Herbert London

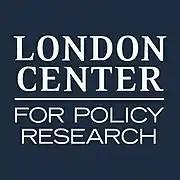

The London Center for Policy Research (LCPR) is a 501(c)(3) nonprofit organization that was founded in 2012 by London in New York City and defines itself as a boutique think tank created to engage in research and advise on key policy issues of national security, international relations, energy, and risk analysis. The center claims to challenge conventional wisdom where appropriate, add texture to the current deliberations on policy issues and build support for positions that further the national interest and the interest of key allies. The London Center was influential in the staffing and policy direction of the first Trump Administration with many of its senior fellows taking on both official and unofficial roles in the administration. The center counts these "Fellows" among its membership: Deroy Murdock, Gordon G. Chang, Monica Crowley, Jim Woolsey, Derk Jan Eppink, and Walid Phares.